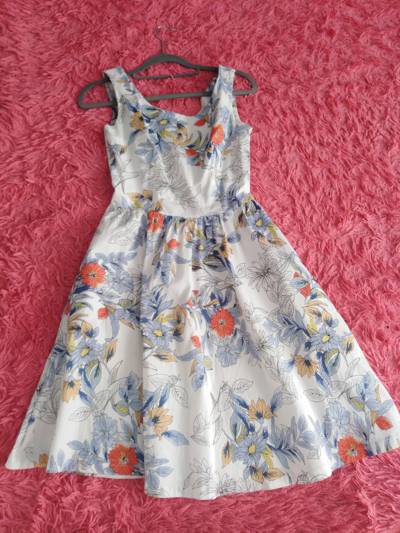
Waste category: clothes